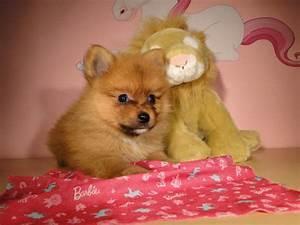
dog